Edwin Chadwick

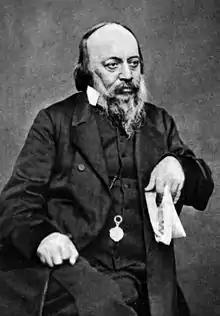
Sir Edwin Chadwick

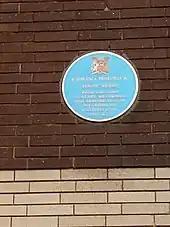
Attached to 5 Kingfisher Close, Longsight and viewed from Stockport Road

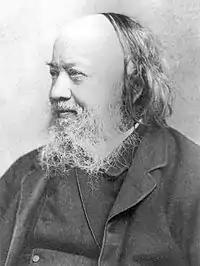
Sir Edwin Chadwick

Sir Edwin Chadwick KCB (24 January 18006 July 1890) was an English social reformer who is noted for his leadership in reforming the Poor Laws in England and instituting major reforms in urban sanitation and public health. A disciple of Utilitarian philosopher Jeremy Bentham, he was most active between 1832 and 1854; after that he held minor positions, and his views were largely ignored. Chadwick pioneered the use of scientific surveys to identify all phases of a complex social problem, and pioneered the use of systematic long-term inspection programmes to make sure the reforms operated as planned.